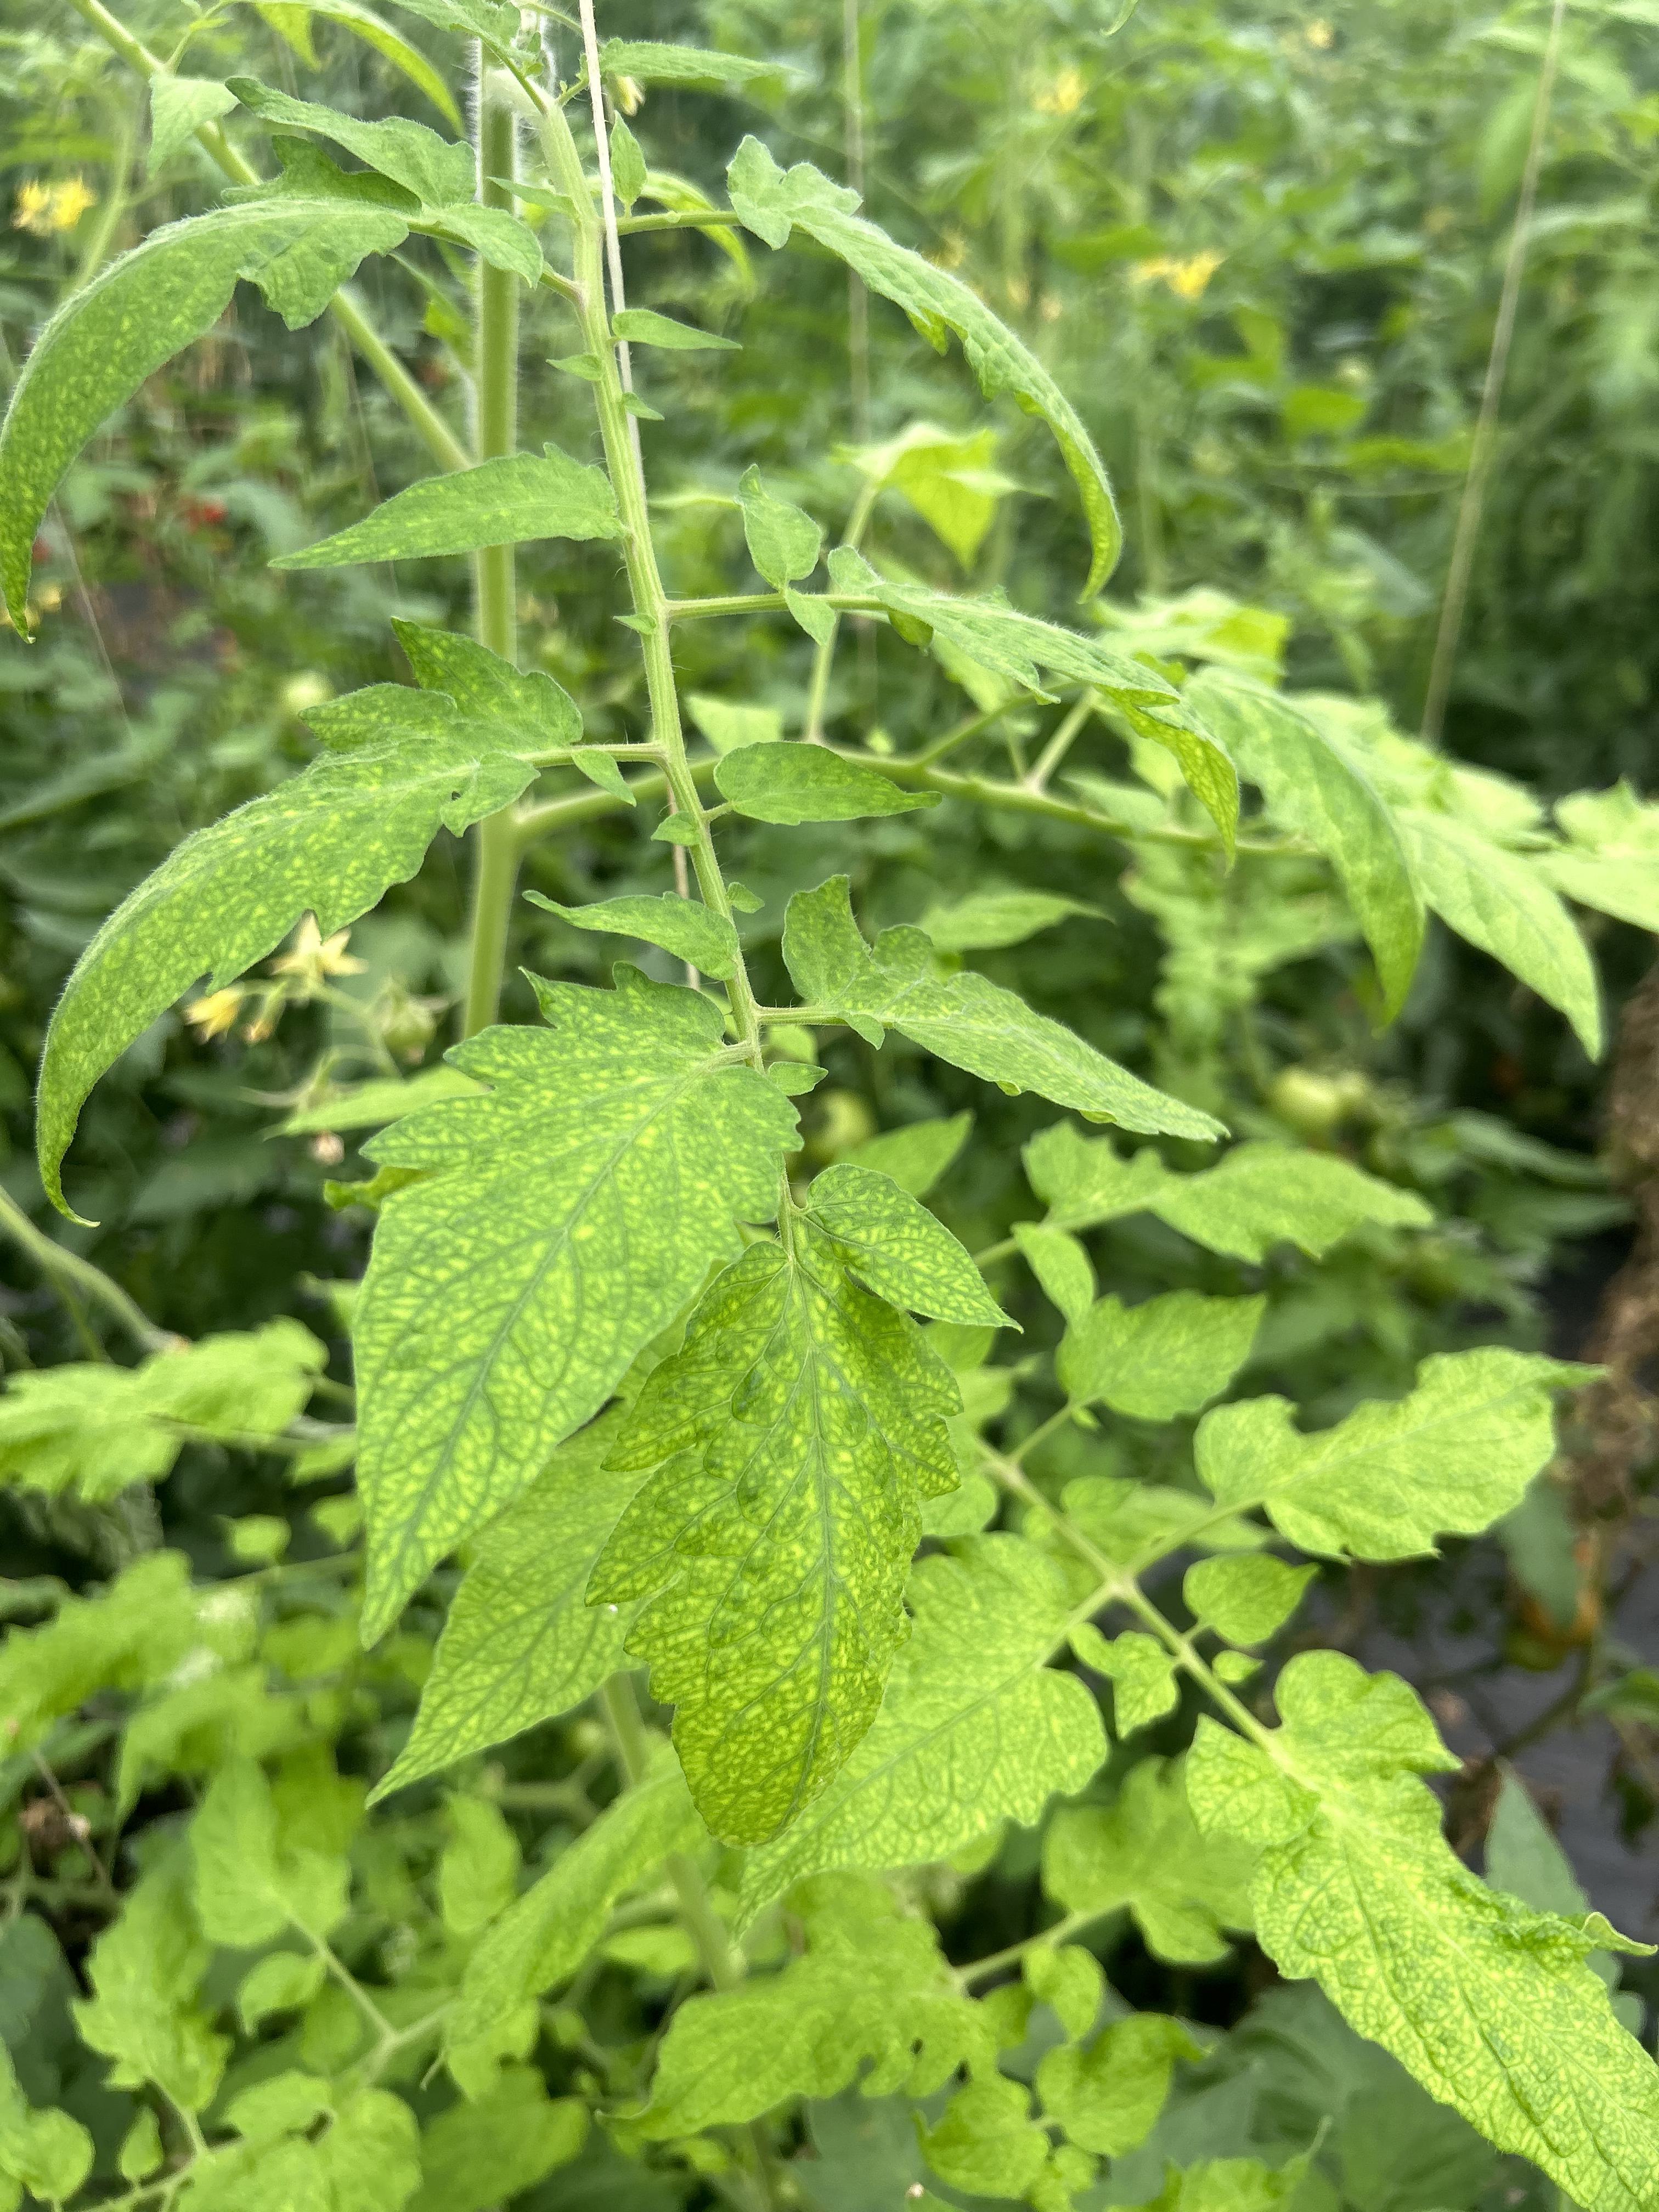
Disease: Viral